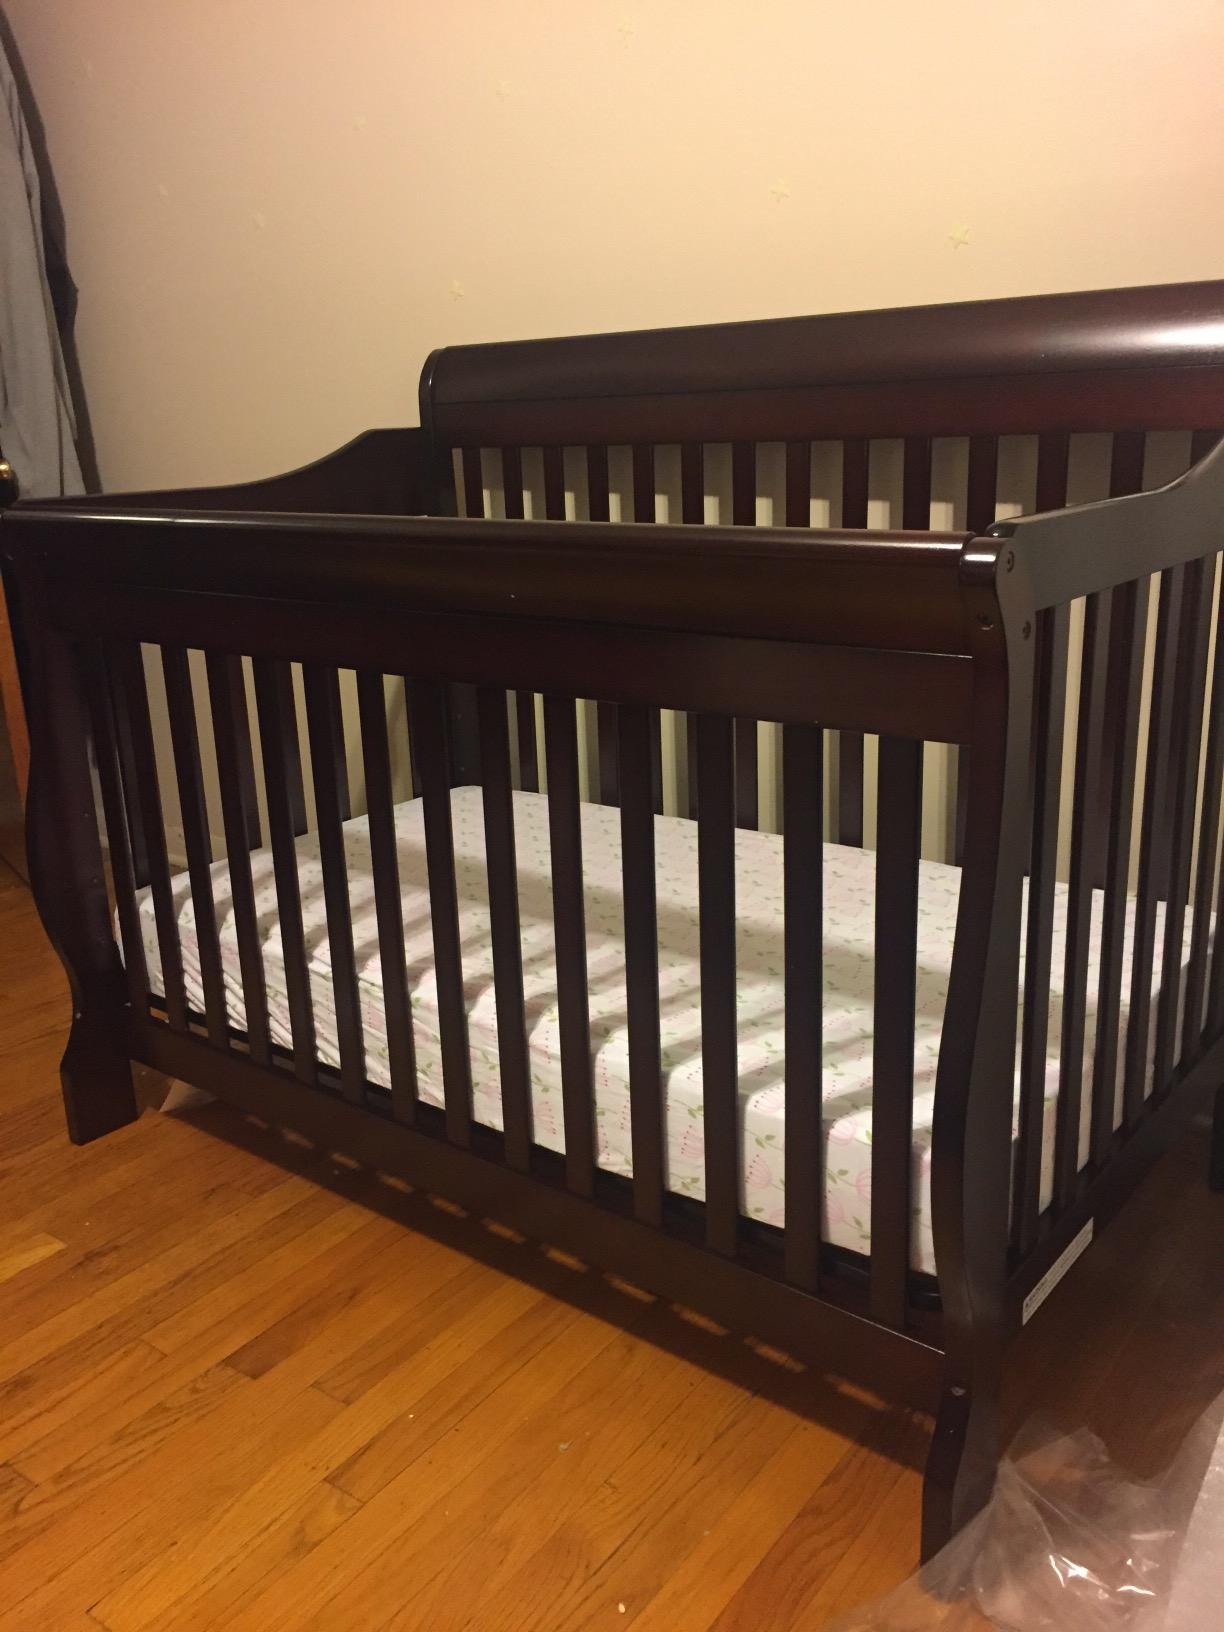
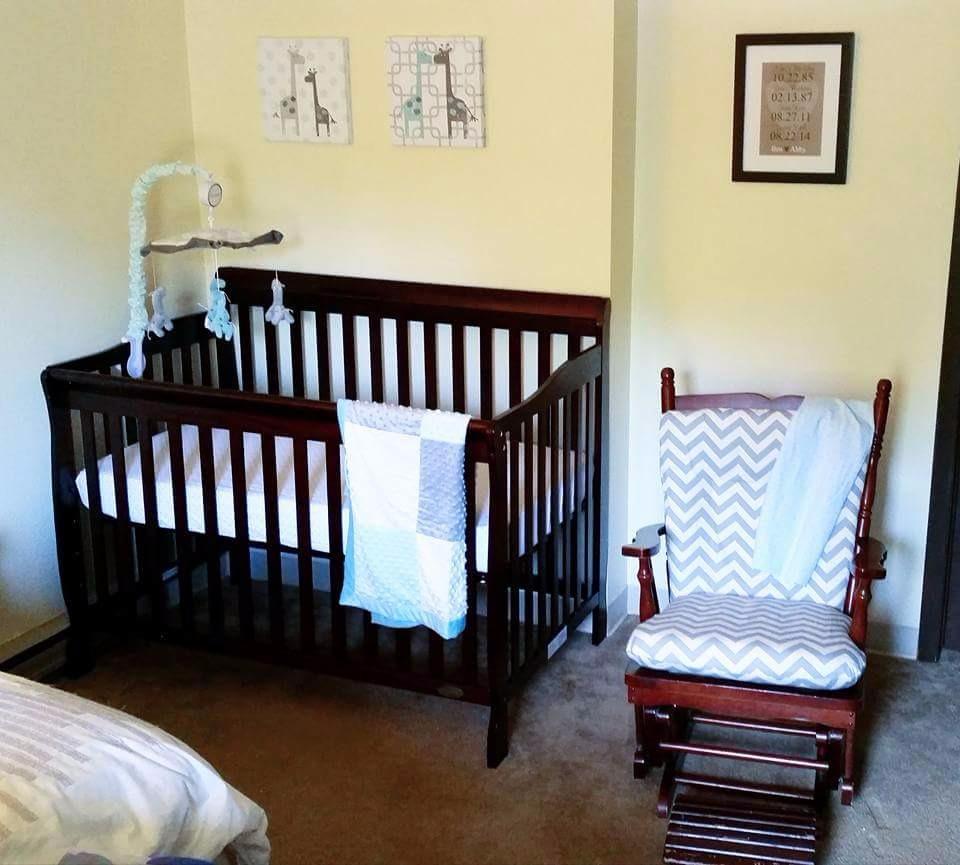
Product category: products_crib
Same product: yes